Maria Schell

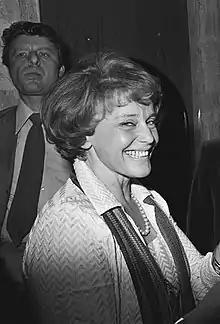
Schell in Amsterdam, 1976

The 1956 film "Gervaise" directed by René Clément was also a nominee for the Academy Award for Best Foreign Language Film; while in Hollywood, Schell met Yul Brynner, who urged for her casting in "The Brothers Karamazov" (1958) in the role of Grushenka. Schell also starred with Gary Cooper in "The Hanging Tree" (1959), and with Glenn Ford in "Cimarron" (1960). Other famous movie parts included "Le notti bianche" (1957), "Rose Bernd" (1957), and "Superman" (1978). Schell played Mother Maria in the sequel to "Lilies of the Field" titled "Christmas Lilies of the Field". In 1959 she appeared on "What's My Line?" as the mystery guest. In 1970, Schell starred opposite Christopher Lee in "The Bloody Judge" by Jesús Franco.